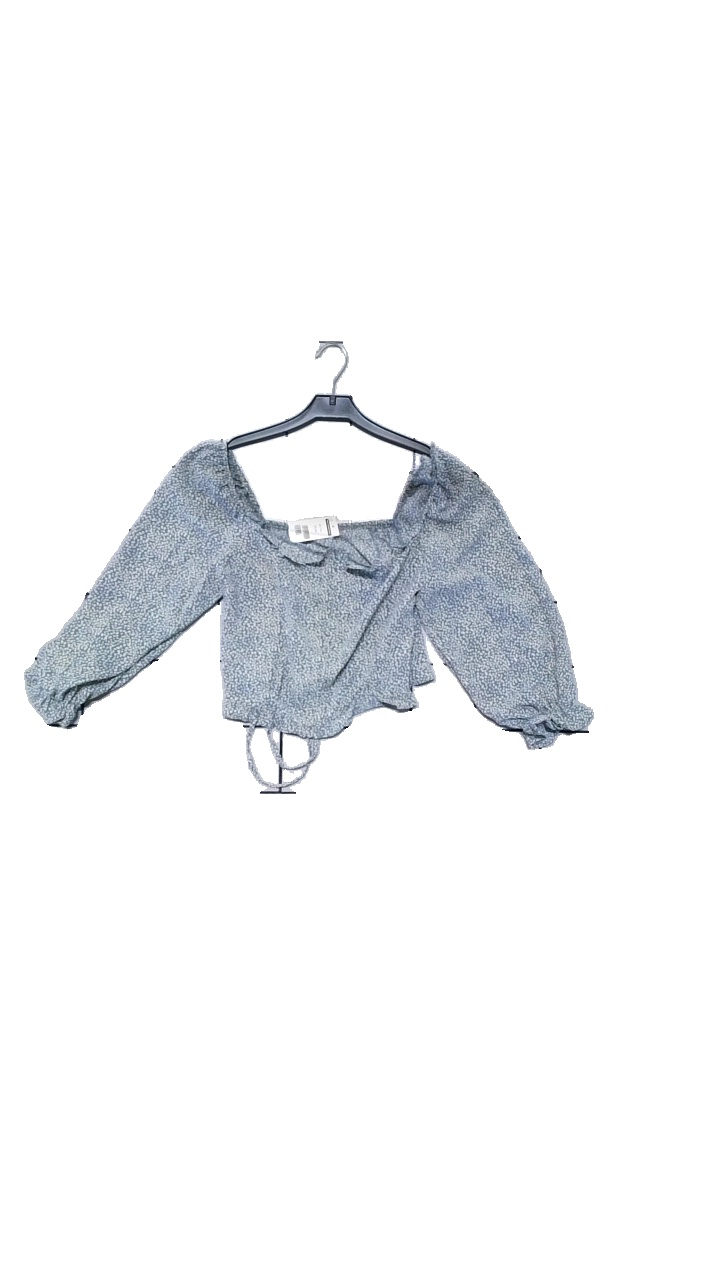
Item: Blouse (Ladies)
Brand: Shein
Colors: White, Turquoise, Blue
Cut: Loose, Cropped
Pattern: Geometric print
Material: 100% polyester
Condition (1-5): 4
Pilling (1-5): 4
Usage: Reuse
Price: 50-100